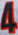
Number: 4